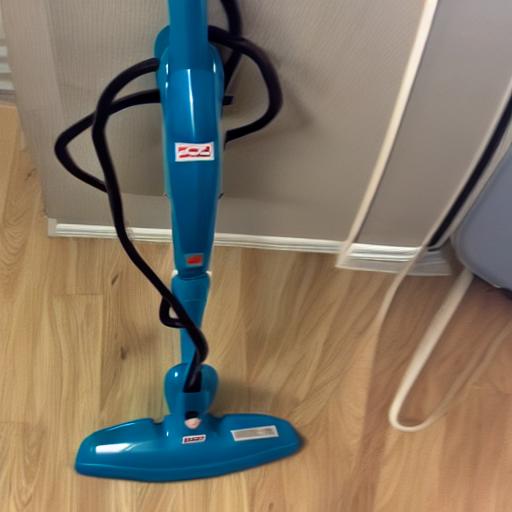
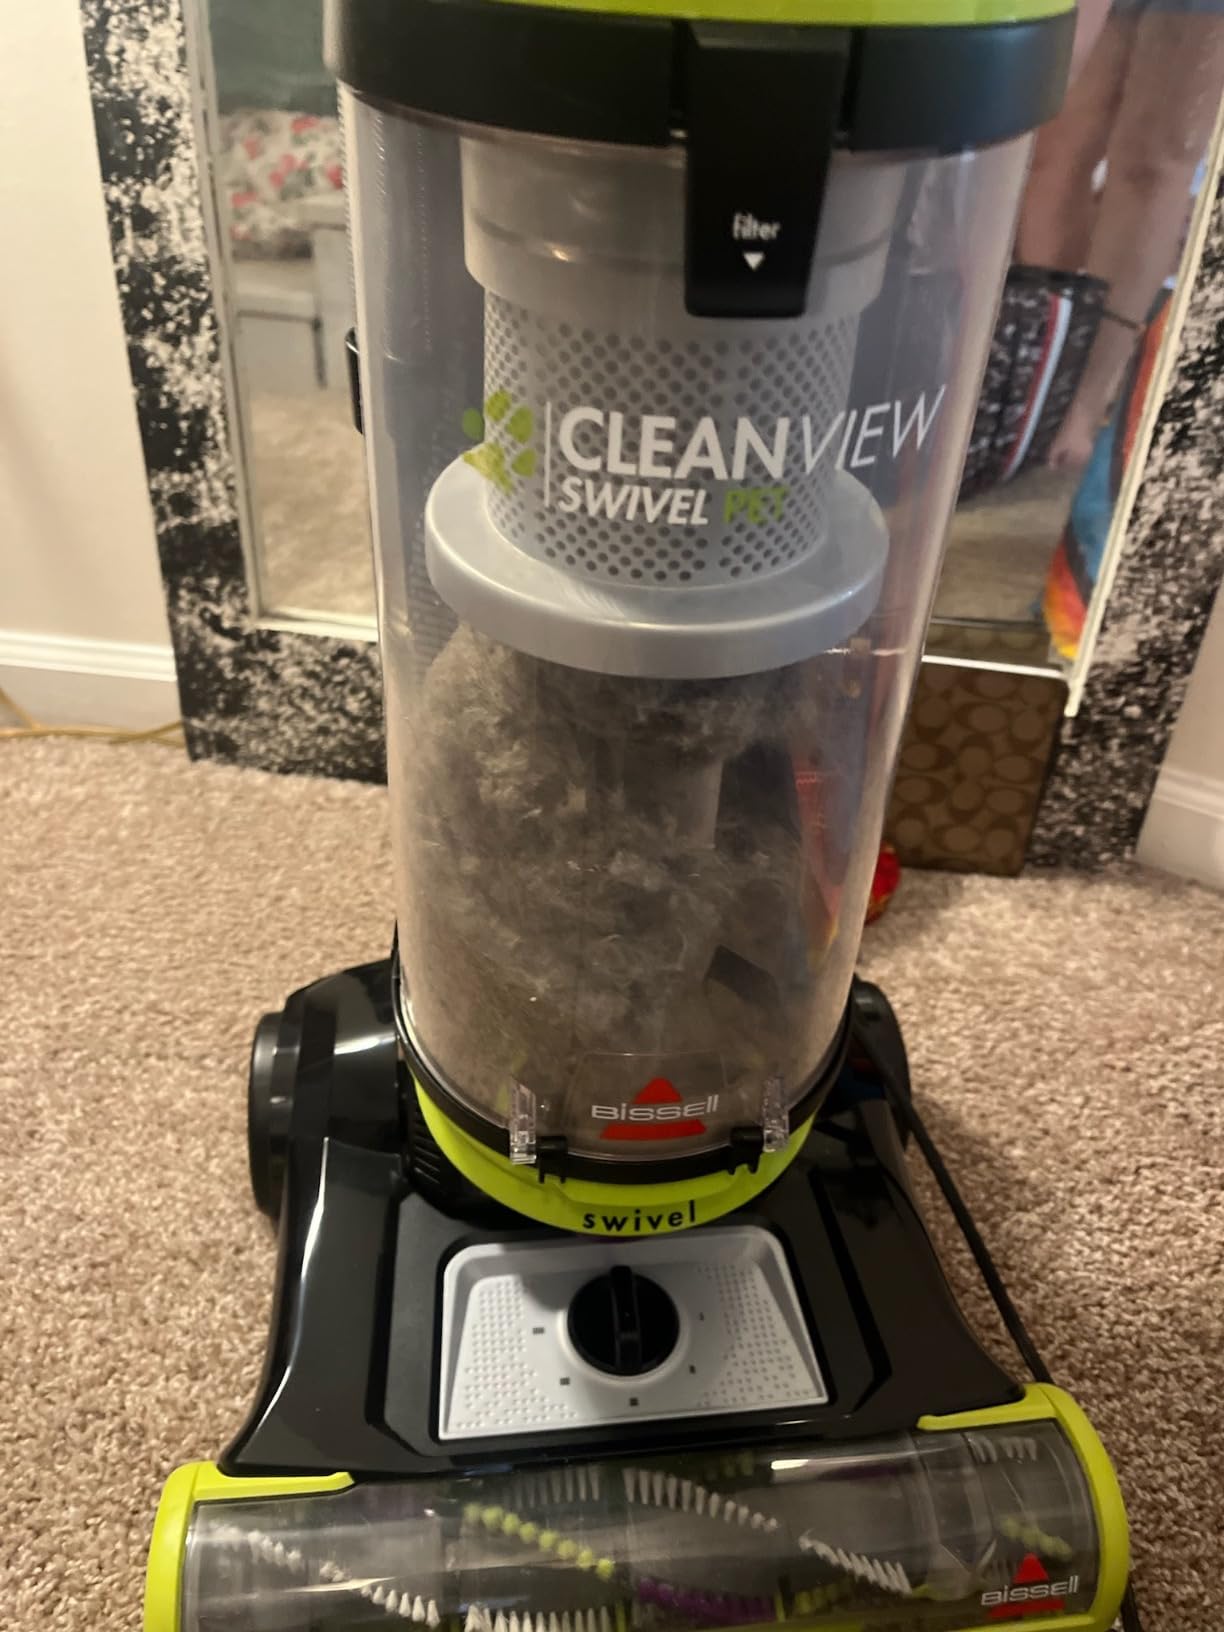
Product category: items_vacuum
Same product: no